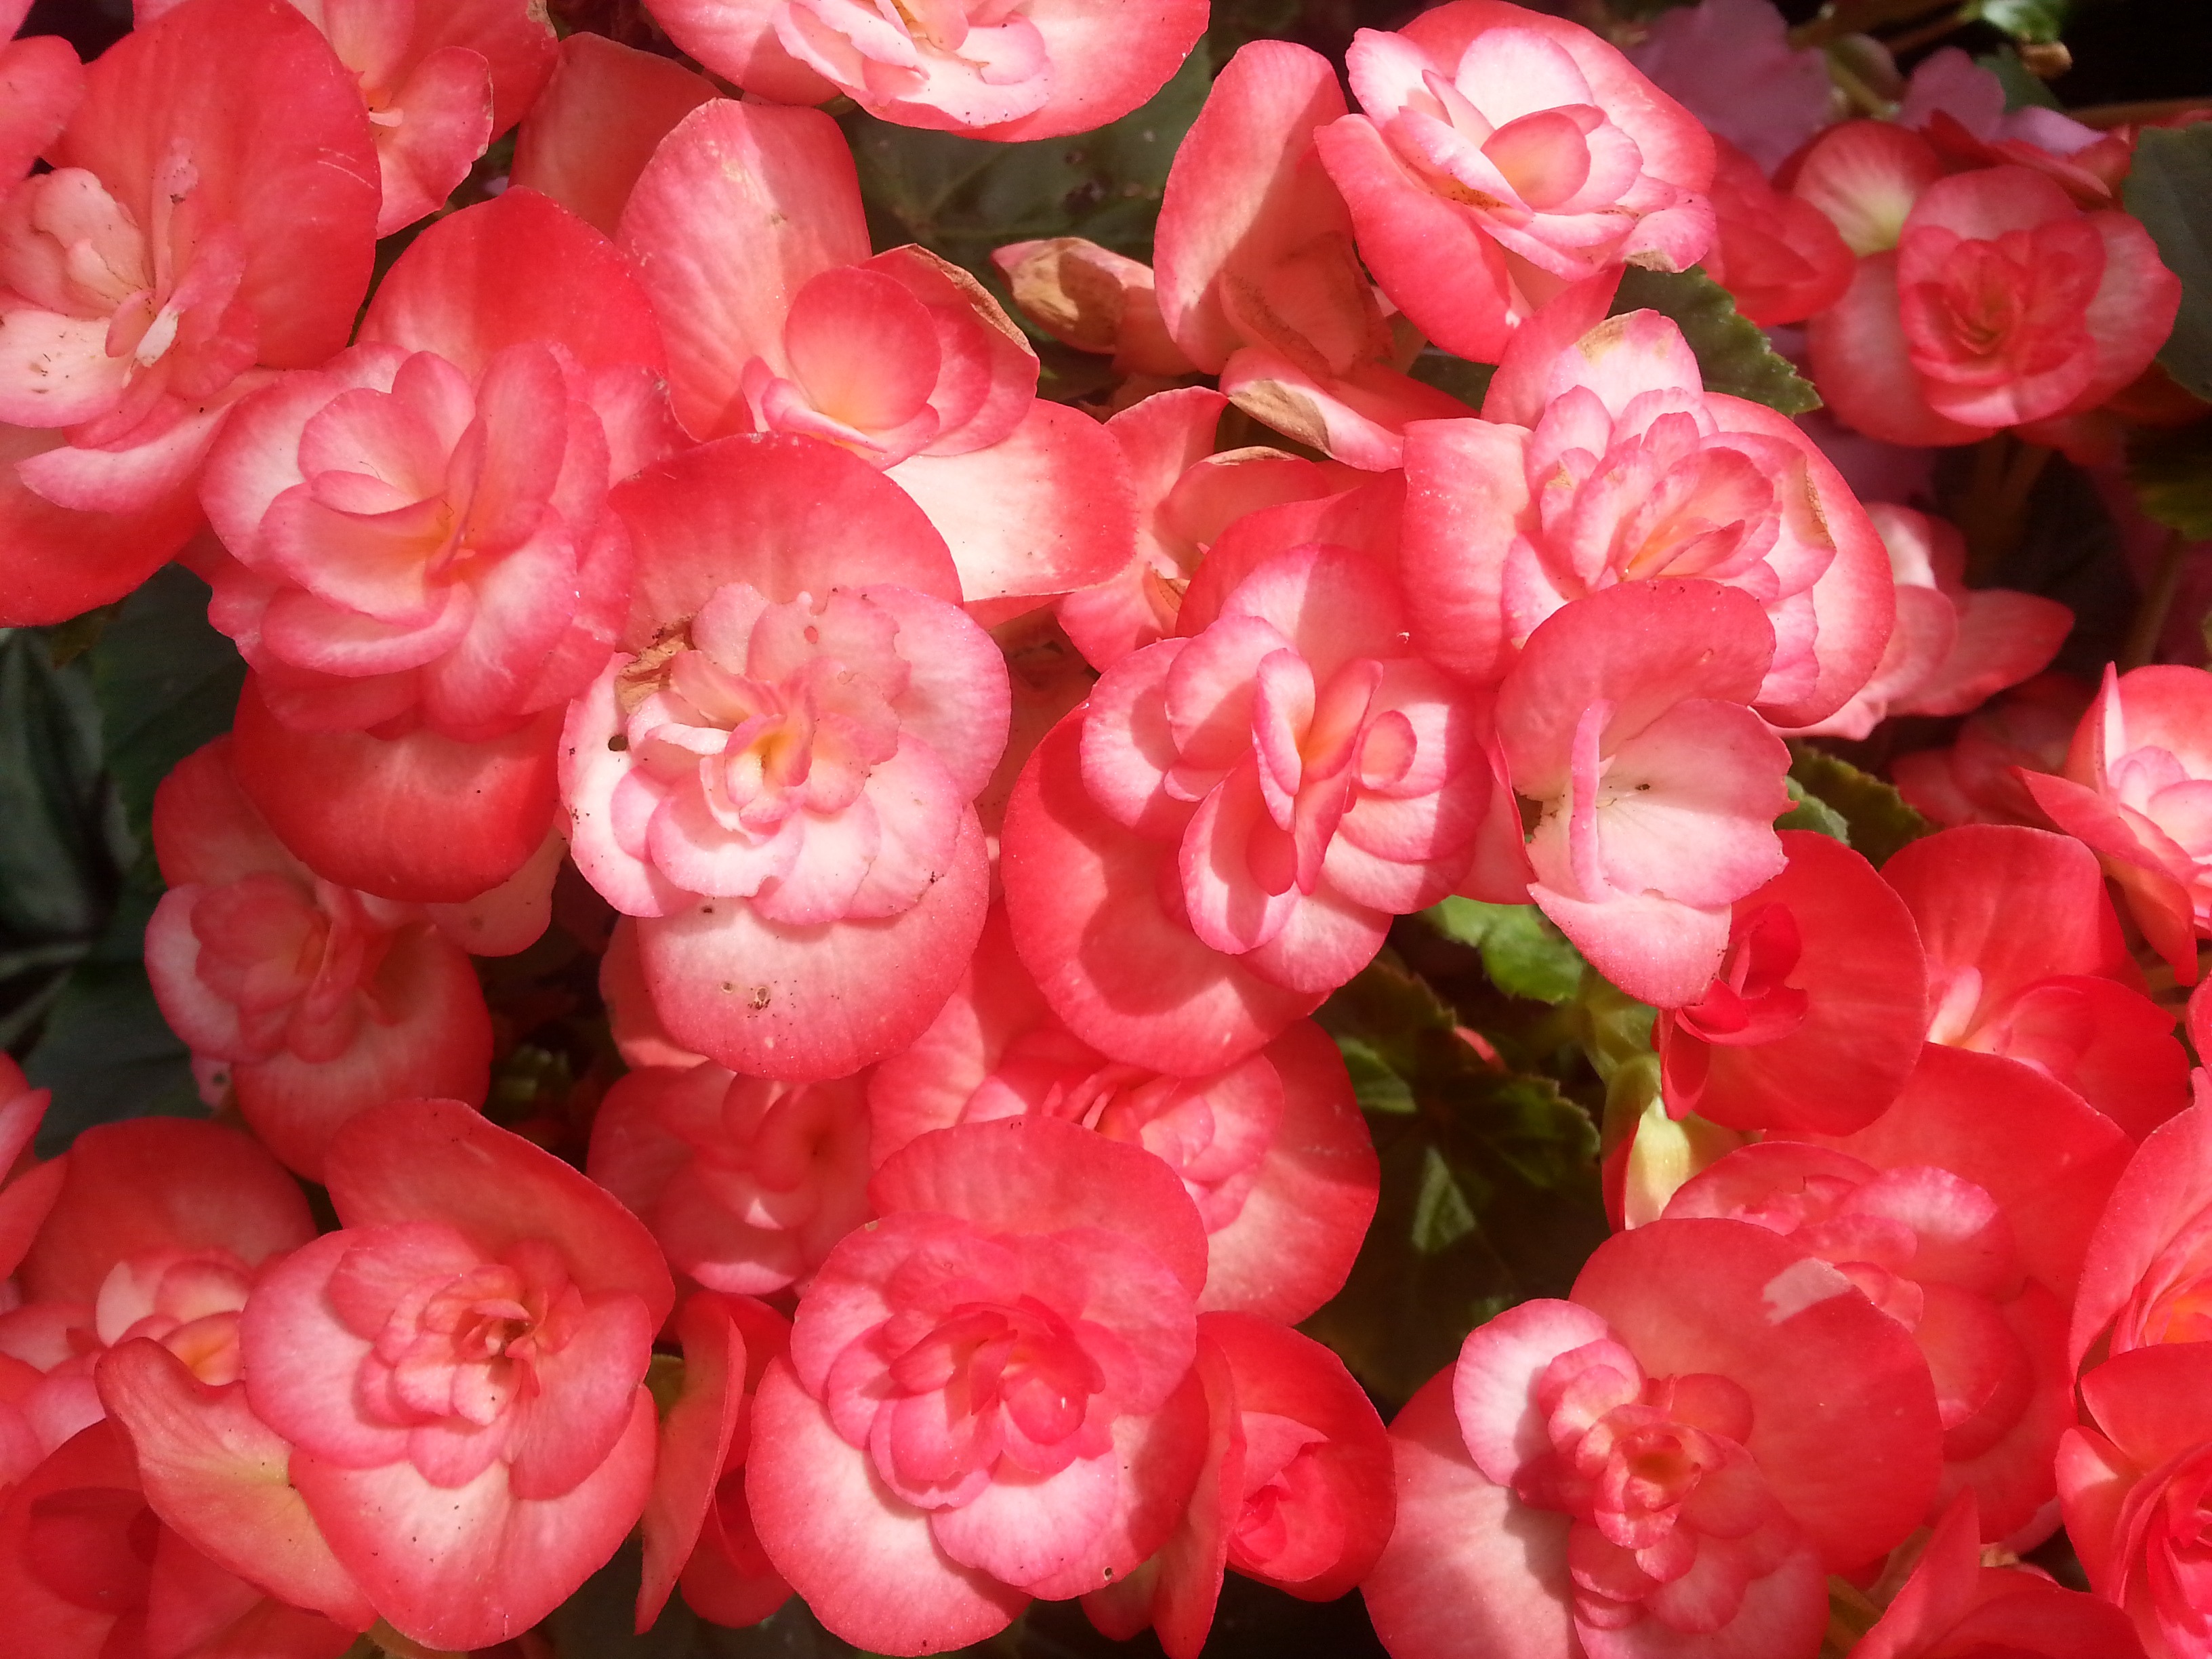
blossom, plant, stem, leaf, flower, petal, bloom, floral, environment, rose, red, herb, natural, botany, agriculture, pink, flora, botanical, plants, flowers, flower bed, outdoors, vegetation, petals, shrub, wildflowers, horticulture, oxfordshire, floristry, begonia, floribunda, organic, flowering plant, garden roses, land plant